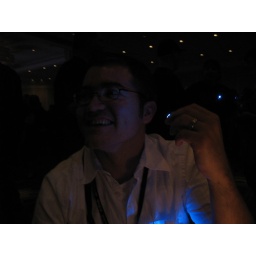
Neenah paper sponsored this B+W party at the Westin with some blinkin' blue magnetic lights all over the room.